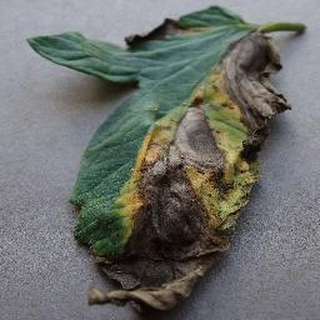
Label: tomato_early_blight